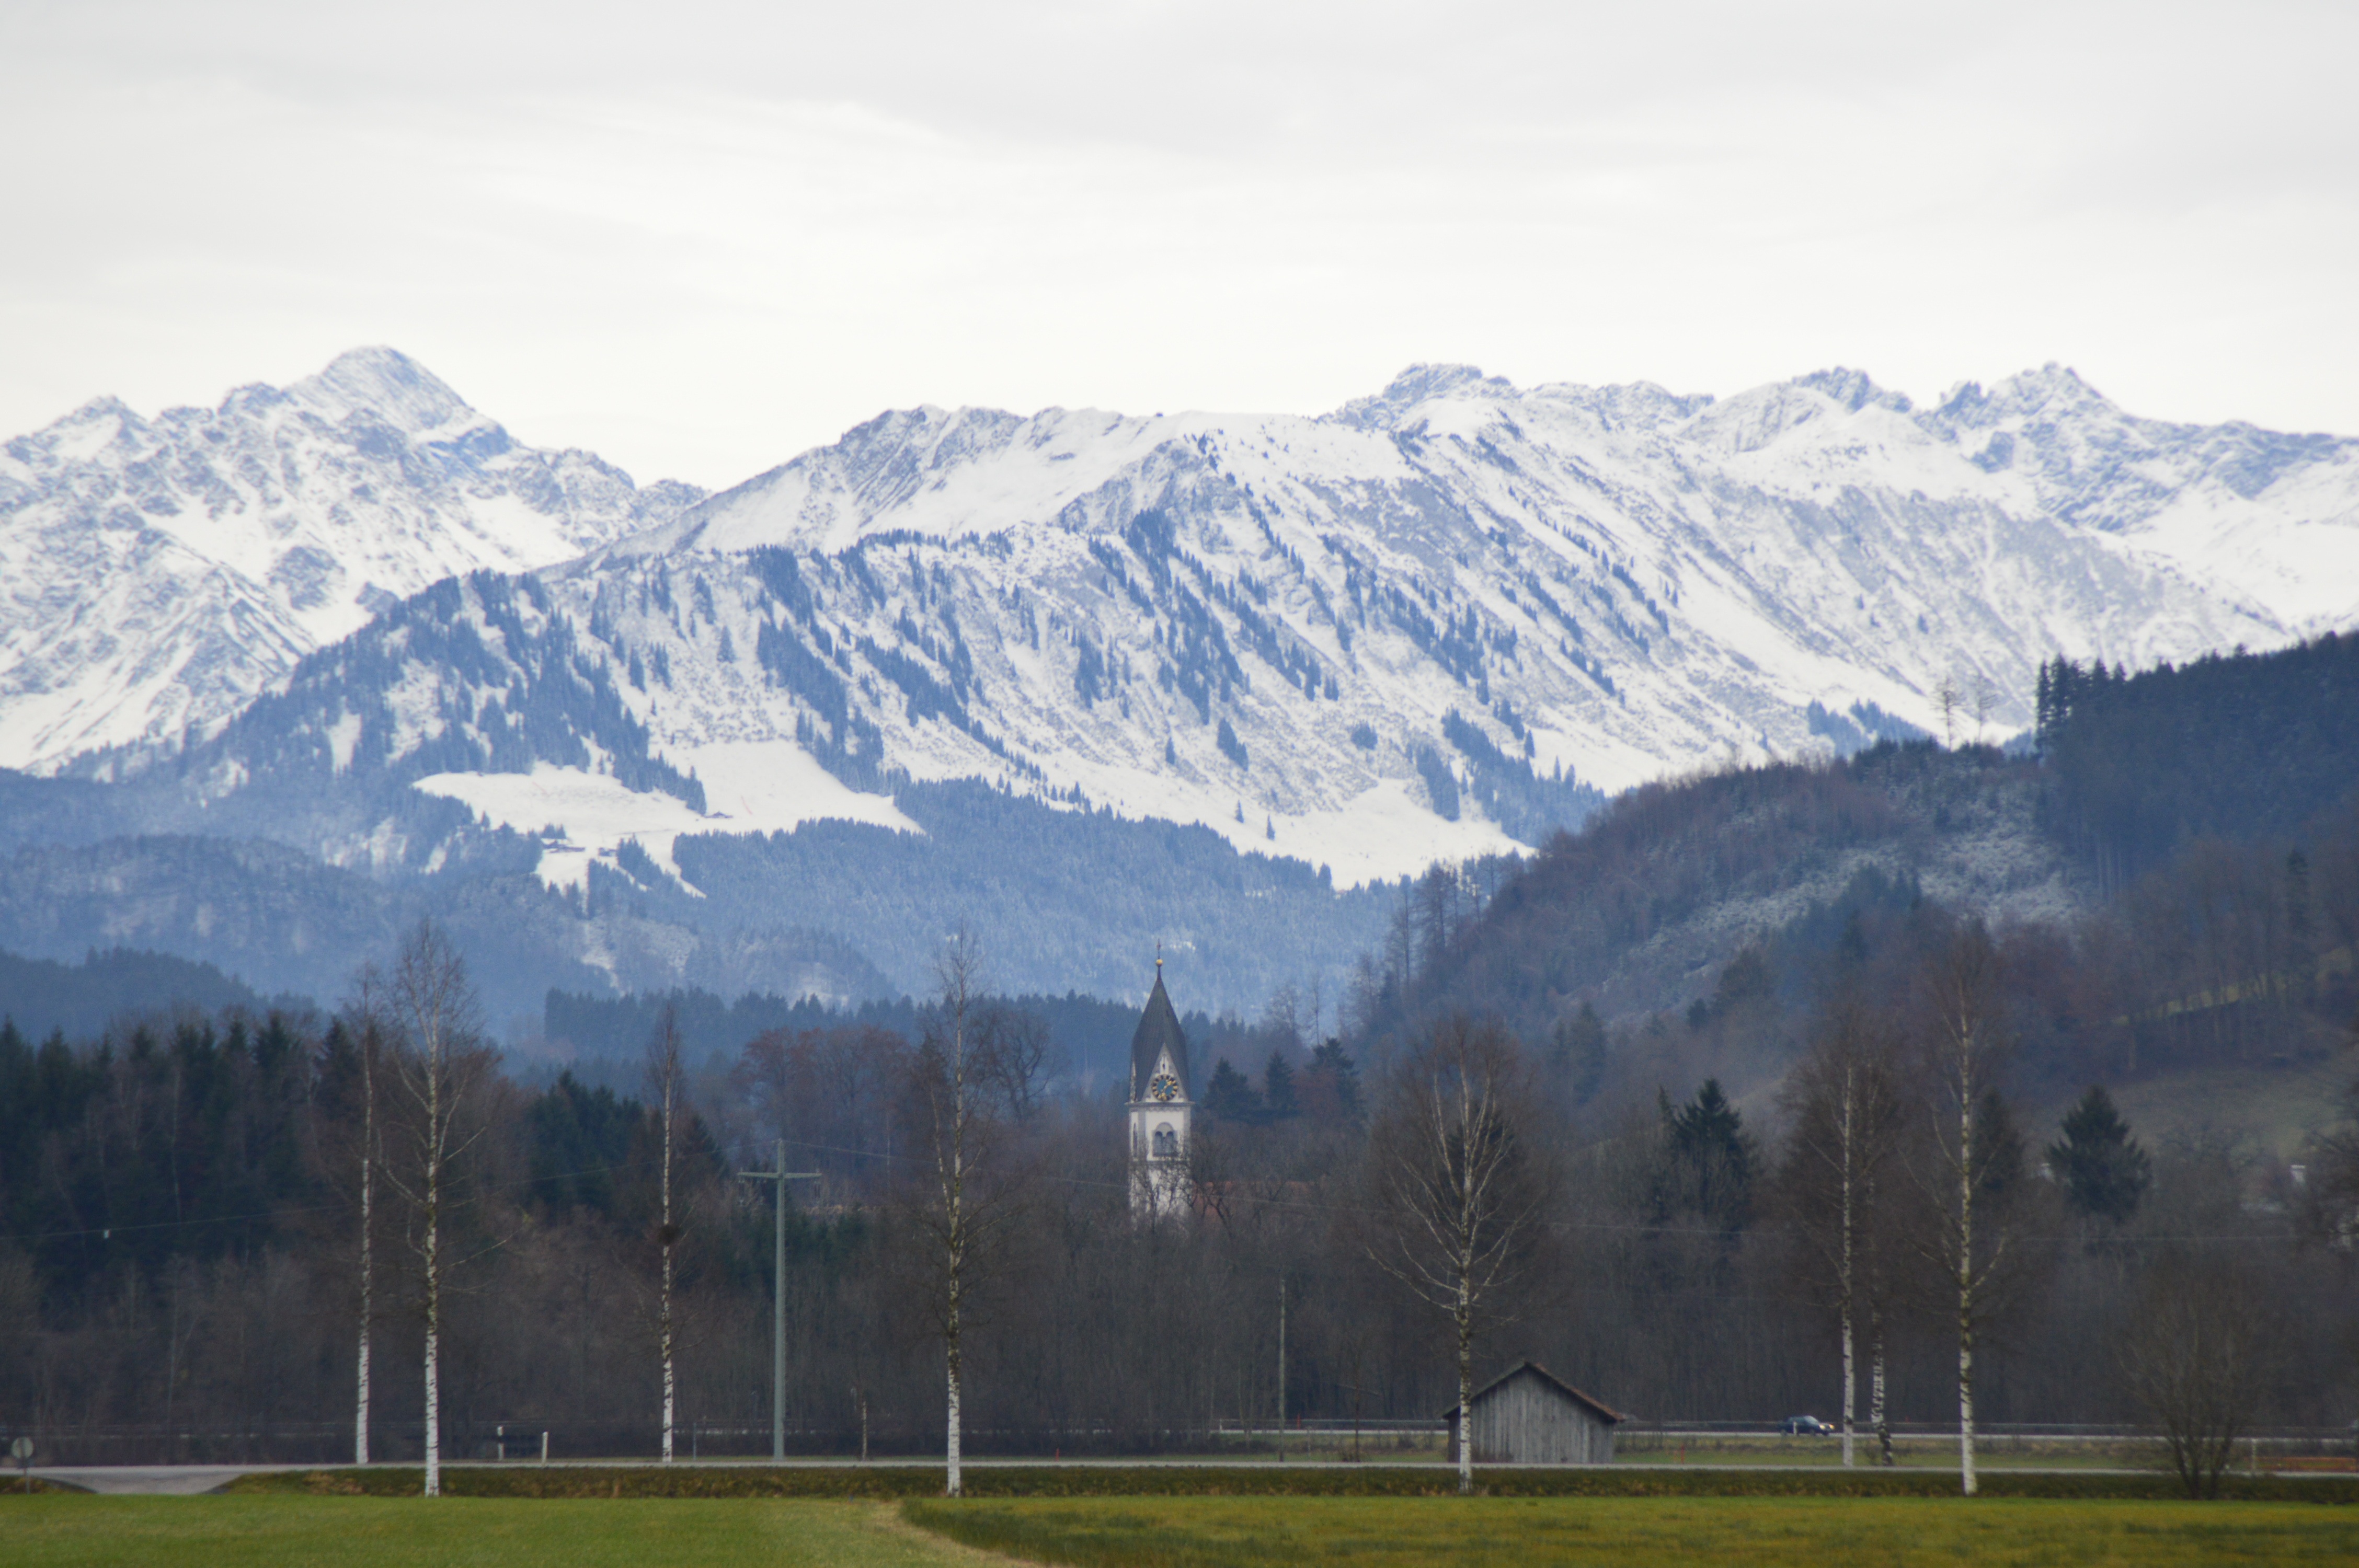
landscape, mountain, hill, valley, mountain range, weather, ridge, plain, mountains, alps, steeple, plateau, landform, mountain pass, geographical feature, atmospheric phenomenon, mountainous landforms, sport venue, allgau